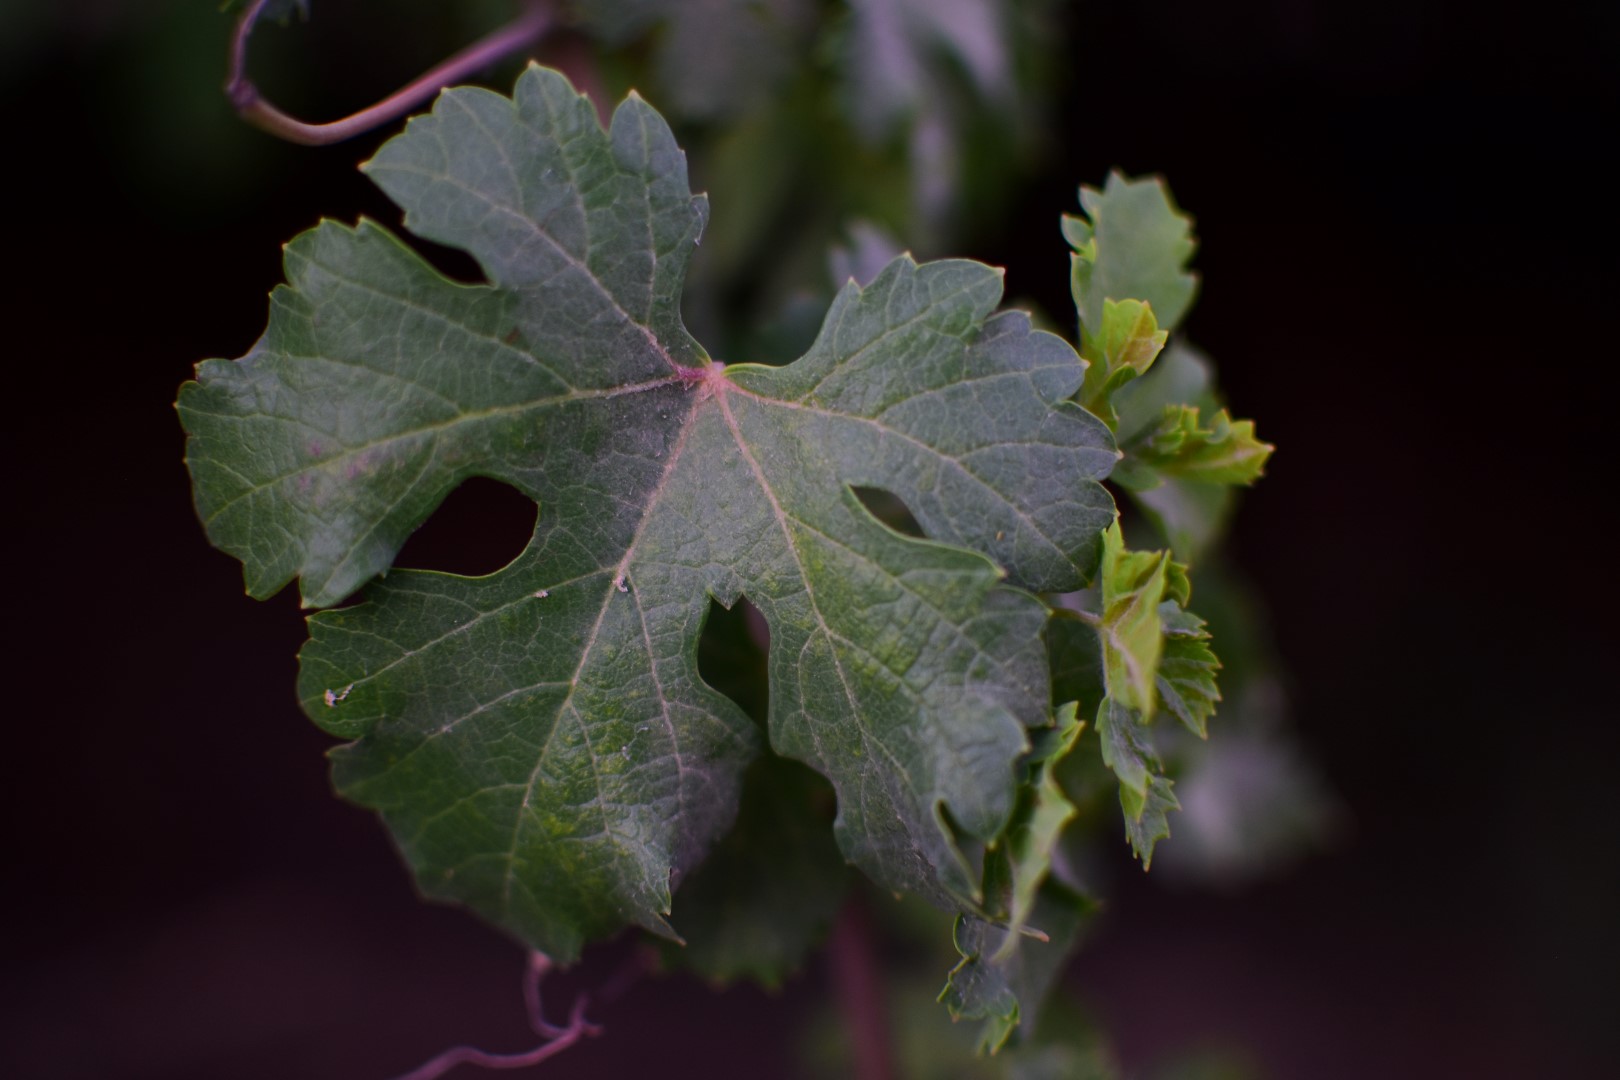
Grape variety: Aswud Balad